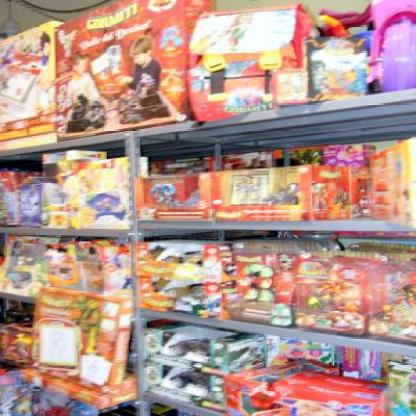
Scene: Indoor